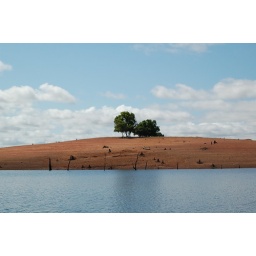
See the tree lovers how they are near to the siggandhur lake